Adolphe Piot

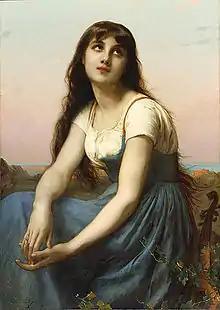
"A Young Beauty"

Étienne-Adolphe Piot was born 13 February 1831 in Digoin, Saône-et-Loire, France.